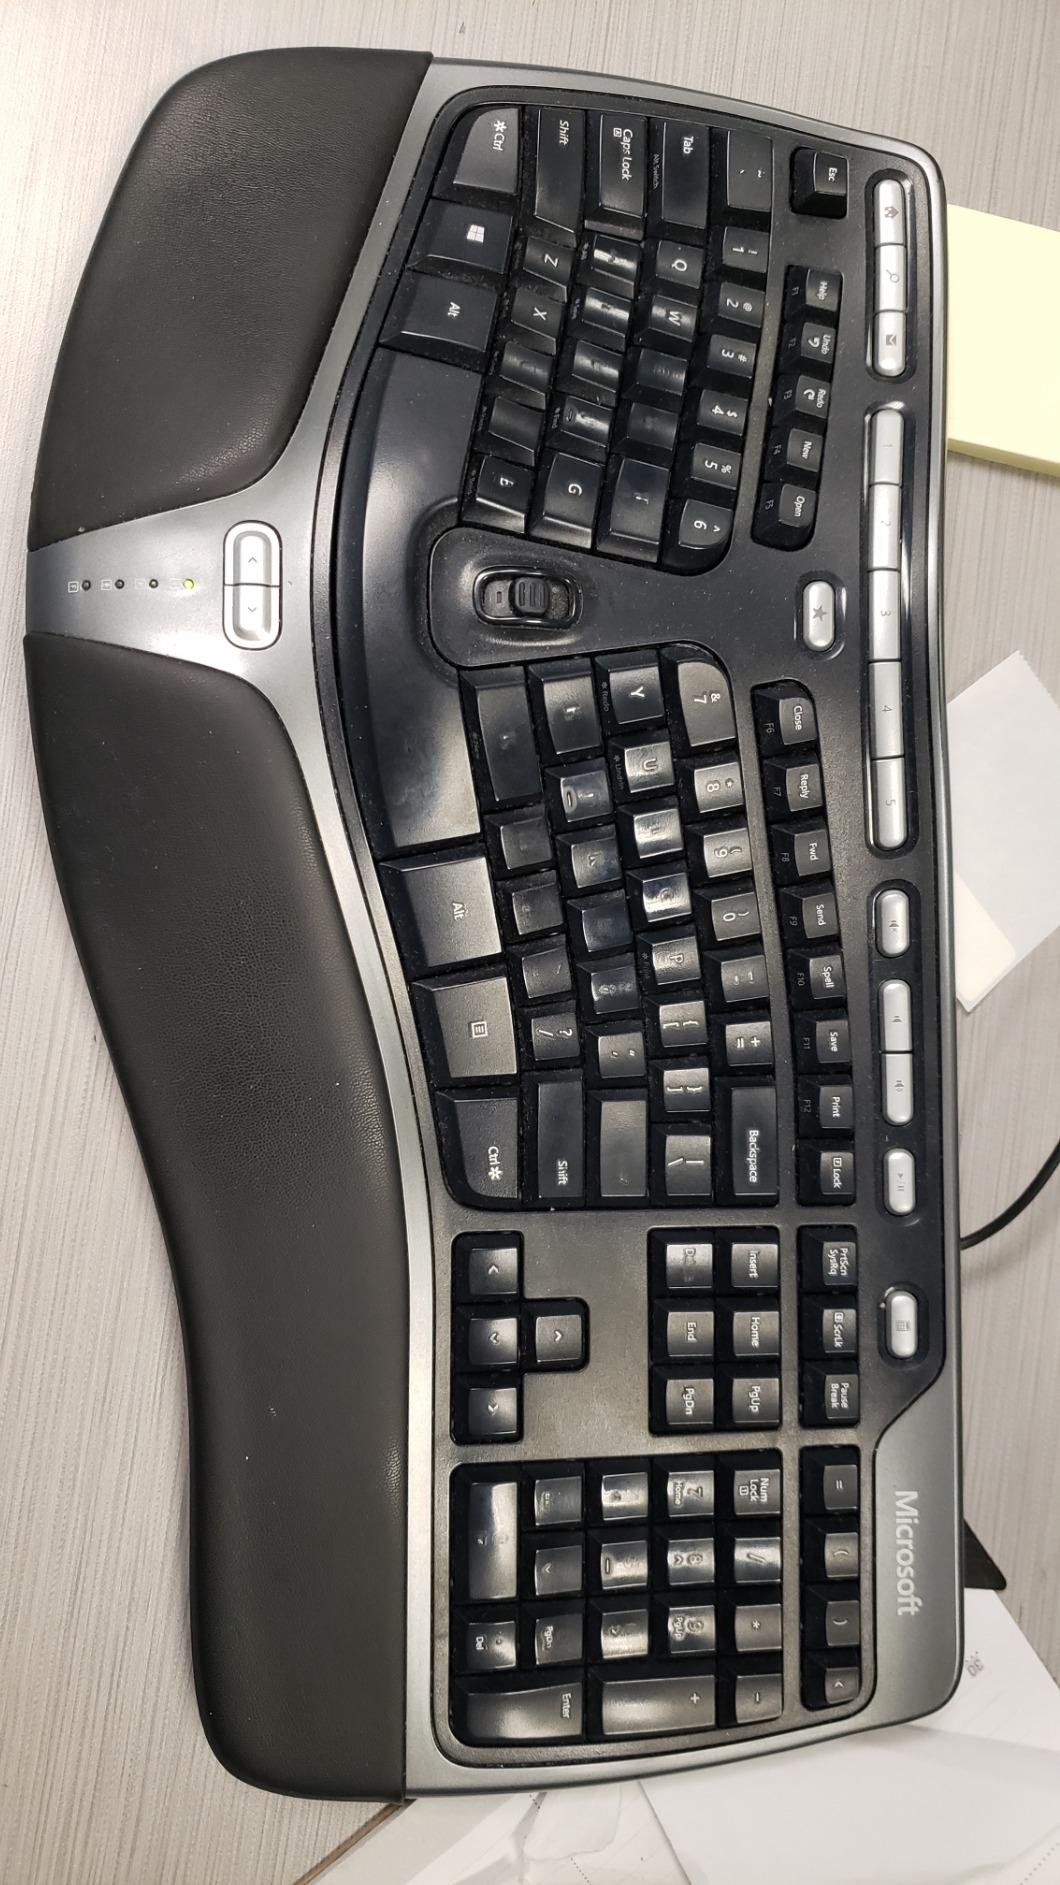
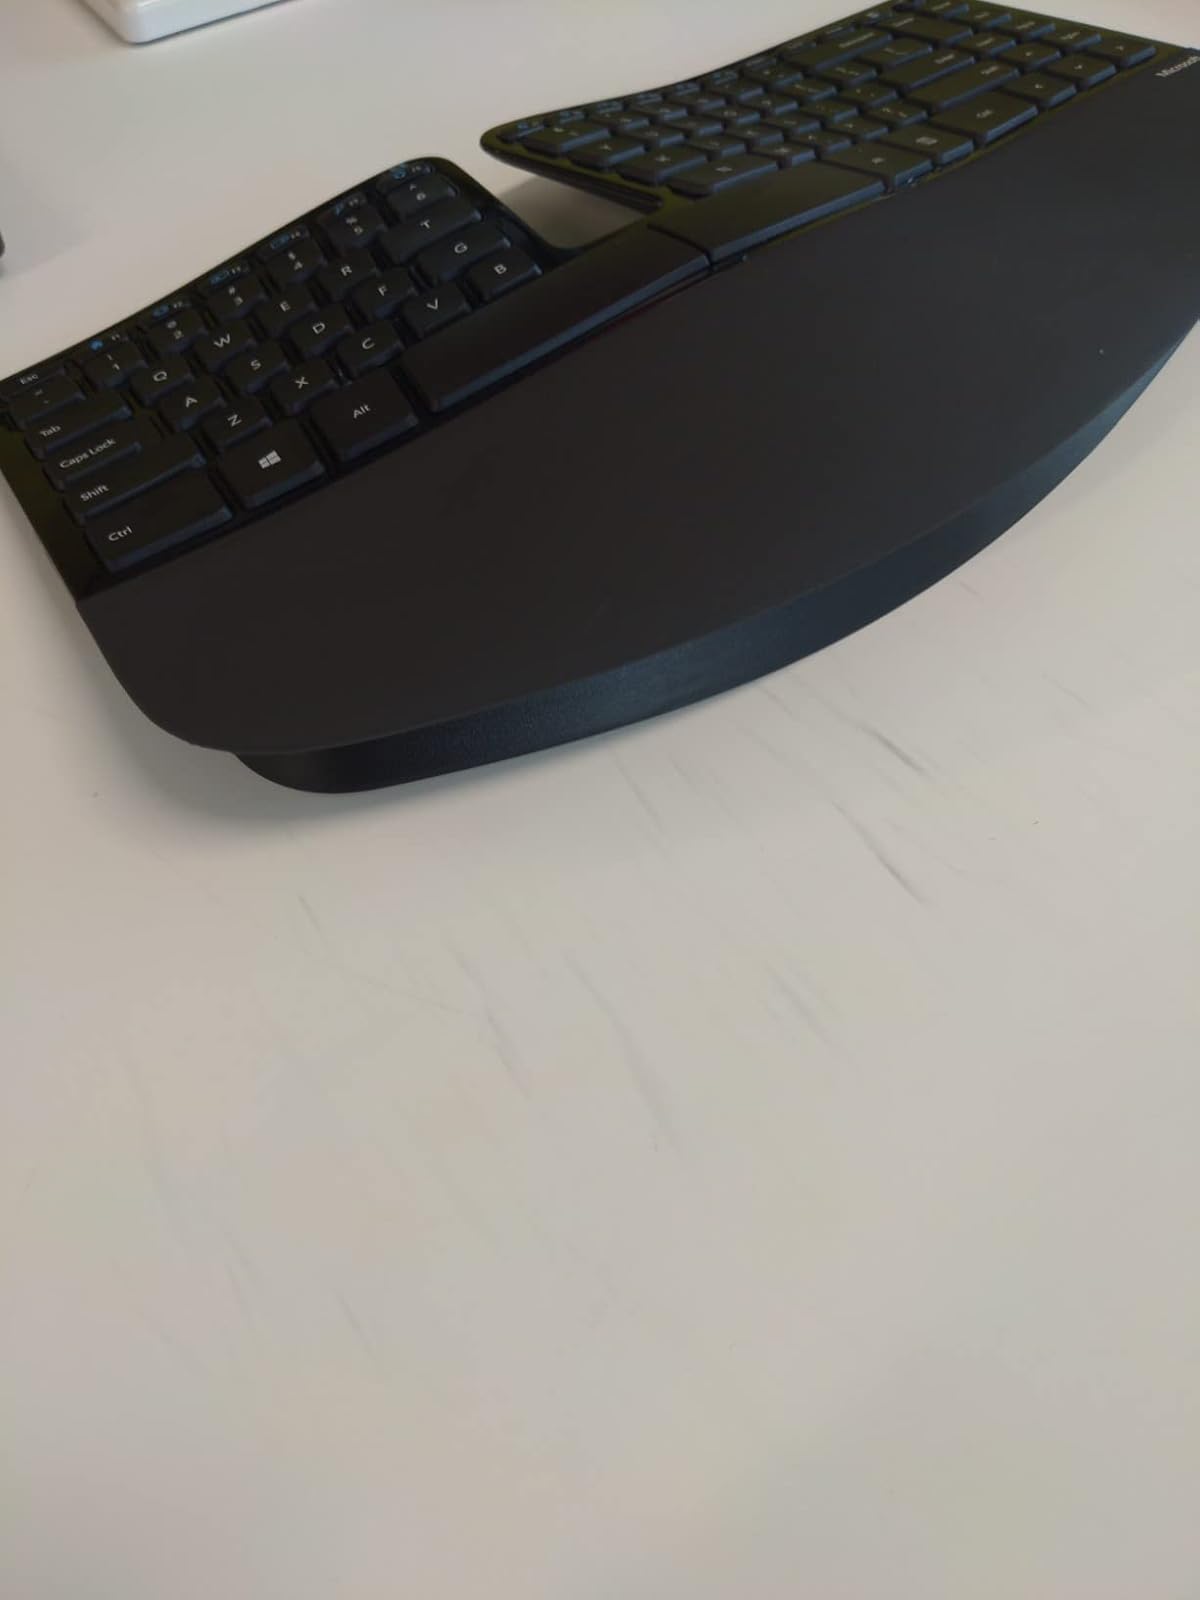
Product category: keyboard
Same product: no